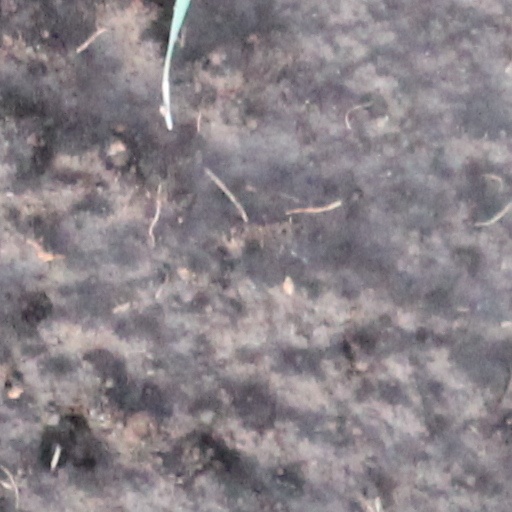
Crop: wheat